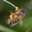
Label: bee